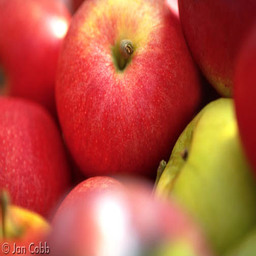
Label: Apple